Mauritian rupee

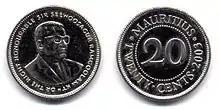
Mauritian 20c coin

In 1971 a new set of coins and banknotes were introduced by the Royal Mint. This set has Queen Elizabeth II on the obverse and a range of heraldic motives on the reverse. Some of the reverse designs for this set were designed by Christopher Ironside OBE including the Rs. 10/-, Rs. 200/- and Rs. 250/- (issued 1988).